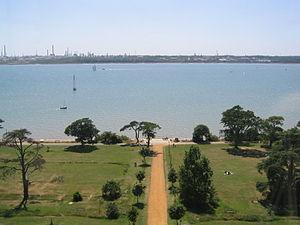
Le Southampton Water est un estuaire situé sur la côte sud de l'Angleterre, face à l'île de Wight, dont il est séparé par le Solent. La ville de Southampton se situe à son extrémité nord.